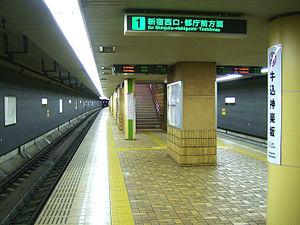
Ushigome-Kagurazaka est une station du métro de Tokyo sur la ligne Ōedo dans l'arrondissement de Shinjuku à Tokyo. Elle est exploitée par le Bureau des Transports de la Métropole de Tokyo.